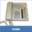
Label: telephone